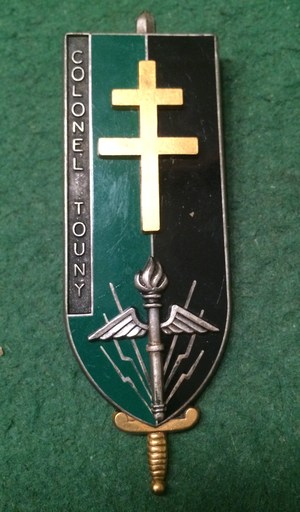
Insigne de la promotion ORSEM 1985 colonel Touny (Fraisse Paris), pour laquelle j'étais ORSEM professeur adjoint. L'insigne évoque le fait que ce résistant était compagnon de la libération (fond et croix de Lorraine). Le logo de l'ESORSEM et l'épée pour la promotion d'officiers d'état-major dont il est le parrain, lui même ayant été officier d'état-major
L'École supérieure des officiers de réserve spécialistes d'état-major est l'une des quatre écoles militaires supérieures de l'Armée de terre et la seule ouverte exclusivement aux réservistes. Elle est située dans les locaux de l’École militaire à Paris. Elle est le passage obligé de tout officier de réserve souhaitant poursuivre une carrière en état-major au-delà des temps de commandement en unité, quelle que soit son arme. Après un cursus spécialisé et une sélection rigoureuse, ils deviennent Officiers de réserve spécialistes d'état-major, ce qui les prédestine aux fonctions et responsabilités d’officier supérieur. Depuis peu, des sous-officiers y sont également formés. Toutes formations confondues, l'école accueille jusqu'à 500 stagiaires par an.